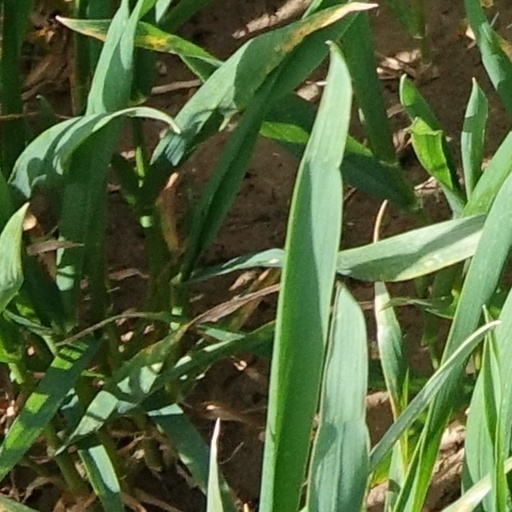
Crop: wheat